C20orf144

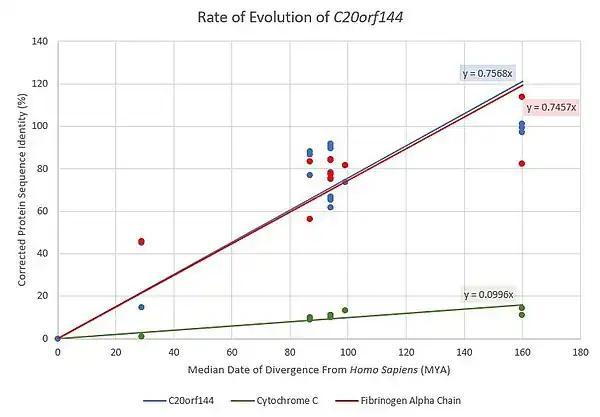
The rate of evolution of C20orf144 in comparison to the rates of evolution of Cytochrome C and Fibrinogen Alpha Chain.

The evolutionary rate of C20orf144 is comparable to the high rate of evolution of fibrinogen alpha chain, suggesting the protein is evolving quickly.